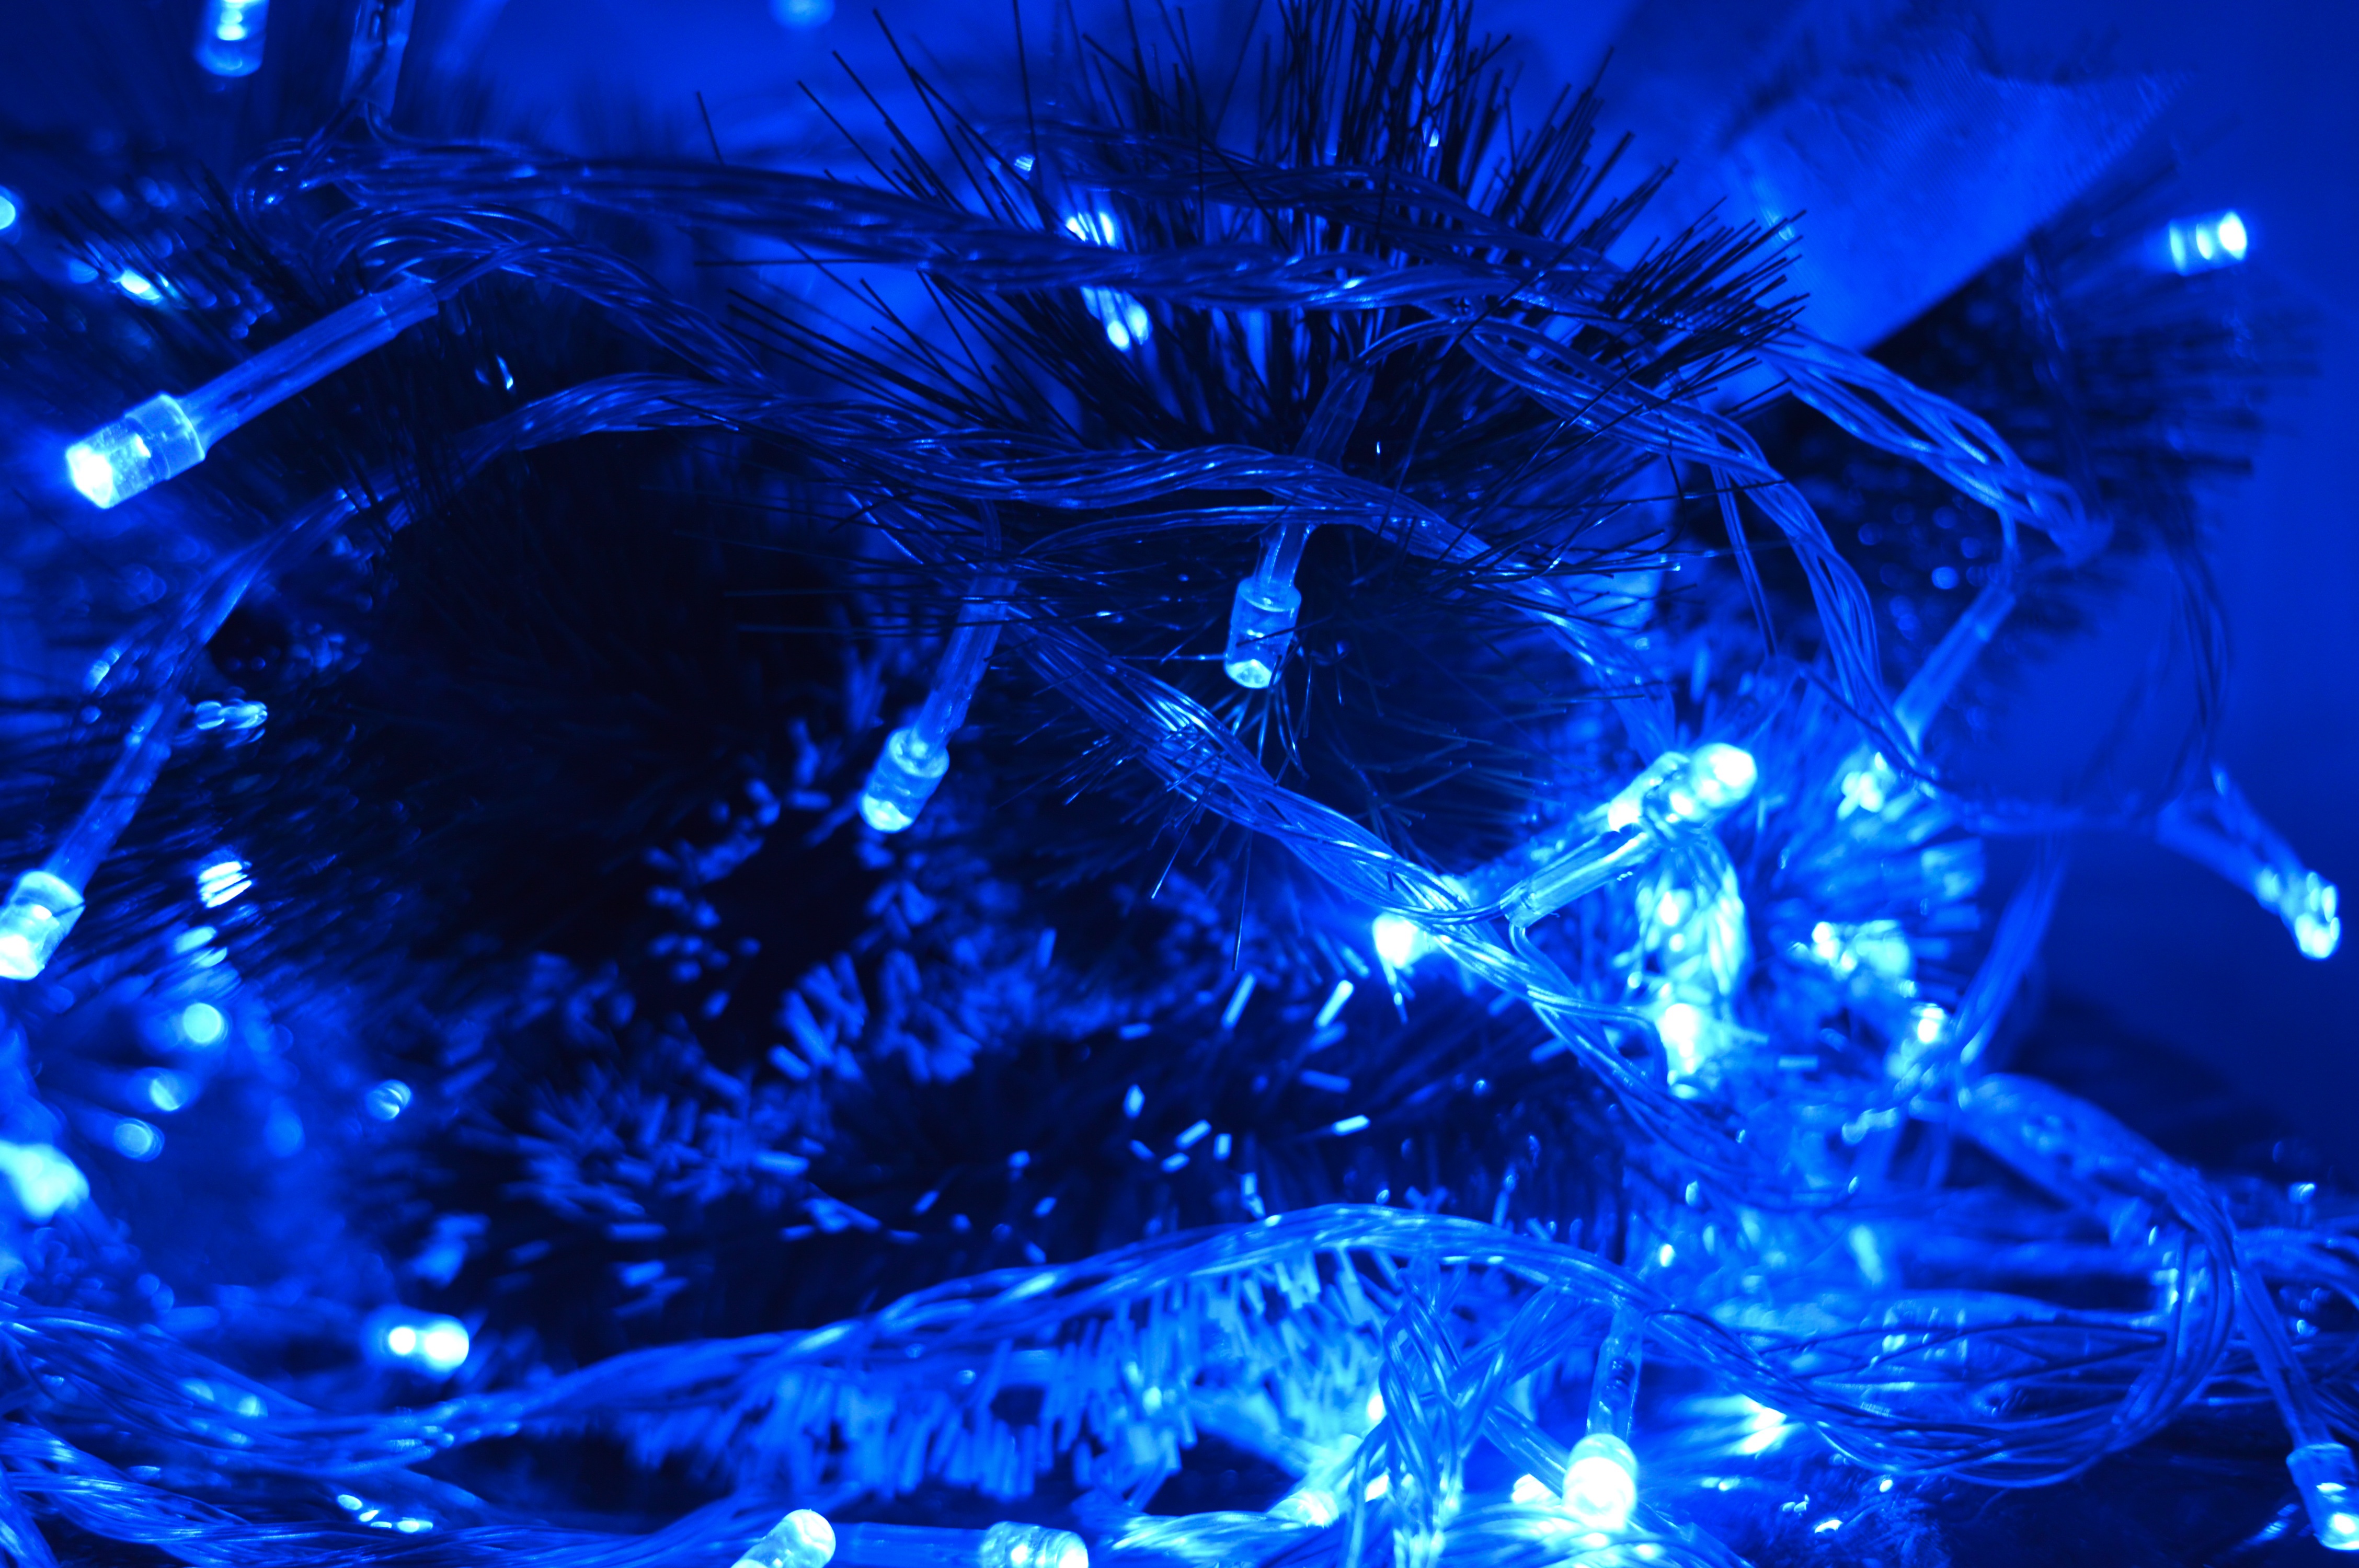
light, blue, christmas, new year, christmas decoration, lights, merry christmas, brad, christmas lights, winter pictures, the more years